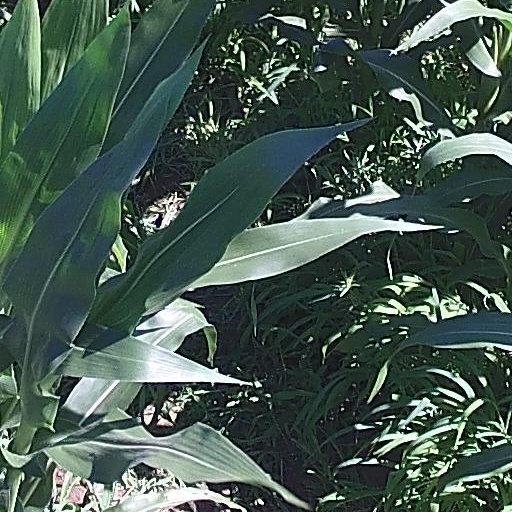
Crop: maize; corn